The War of the Worlds

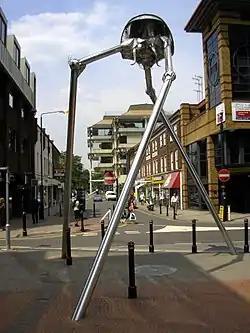
An art installation in Woking depicts a tripod and (out of picture) a Martian cylinder. "The Woking Martian"; Michael Condron, 1998

The Martians attack again, and people begin to flee London. The narrator's brother reaches the coast and buys passage to Europe on a refugee ship. Tripods attack, but a torpedo ram, HMS "Thunder Child", destroys two before being destroyed itself, and the evacuation fleet escapes. Soon, resistance collapses, and Martians roam the shattered landscape unhindered.